T Line (Sound Transit)

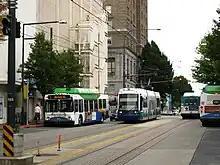
A streetcar and several short buses seen sharing a four-lane street with overhead wires and streetlamps.

A extension of the T Line from Downtown Tacoma to the Stadium District and Hilltop neighborhood opened on September 16, 2023. It runs mostly in mixed traffic on Stadium Way, Division Avenue, and Martin Luther King Jr. Way; the project included the construction of six new stations and the relocation of the existing terminus at Theater District to Old City Hall station. The extension serves Stadium High School and the adjacent Stadium Bowl; Tacoma General Hospital; and St. Joseph Medical Center.